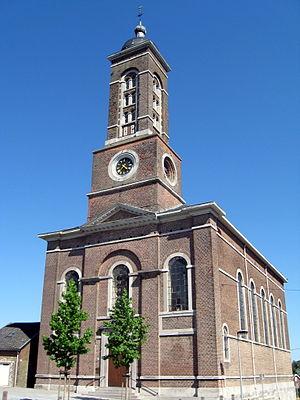
Eglise Saint-Gilles à Chaineux
Le diocèse de Liège, dans la province de Liège en Belgique, compte 529 paroisses. Ces paroisses sont regroupées en unité pastorale, et certaines unités pastorales forment l'un des 17 doyennés.